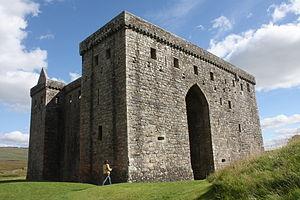
William Thomas Stead, communément appelé W. T. Stead, né le 5 juillet 1849 à Embleton dans le Northumberland et mort le 15 avril 1912 lors du naufrage du Titanic, est un journaliste engagé, écrivain et spiritualiste anglais.
Le château de l'Hermitage est un château écossais en ruines, à la frontière sud du pays. Son histoire et son apparence sont à l'origine de sa sinistre réputation.